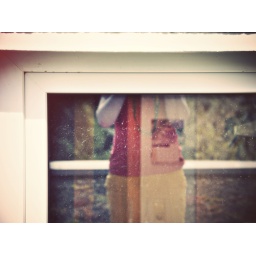
self-portrait in window from roof